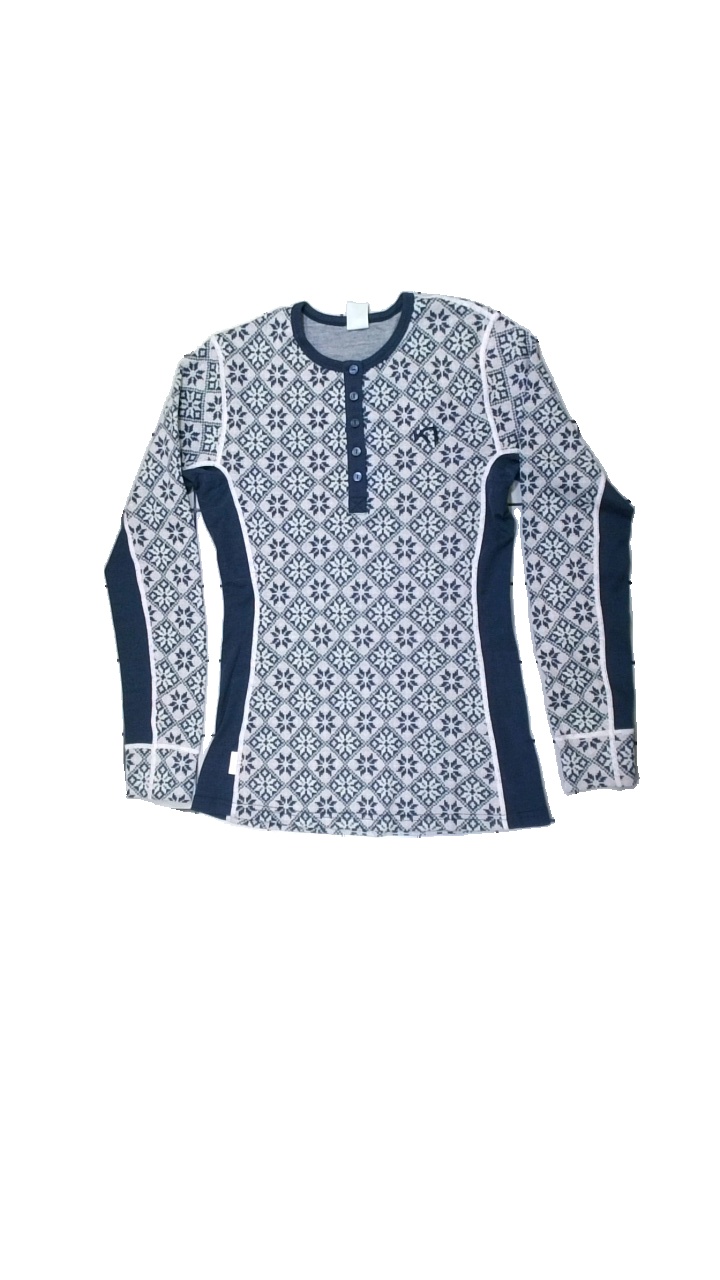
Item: Top (Ladies)
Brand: Kari Traa
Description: Kari Traa wool top size L. Okay condition.
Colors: Blue, Pink, White
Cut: Regular, C-collar
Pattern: Other
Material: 100% wool
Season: Winter
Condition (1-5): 3
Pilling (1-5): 5
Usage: Reuse
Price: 100-150